Psalm 103

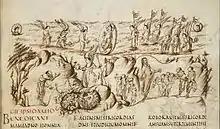
Psalm 103 from the Utrecht Psalter

The opening words, "Bless the , O my soul", appear again at the beginning of Psalm 104, reinforcing the thematic connection between these psalms. But Patrick D. Miller also sees Psalm 103 as a logical extension of Psalm 102, pointing out that "one may see [Psalm] 102 as opening issues and questions to which [Psalm] 103 offers the solution or answer". For example, in Psalm 102 the psalmist blames his illness and pain on God's "indignation and anger" (verse 10), while Psalm 103 makes it clear that divine anger is not the final word, nor will it last forever.